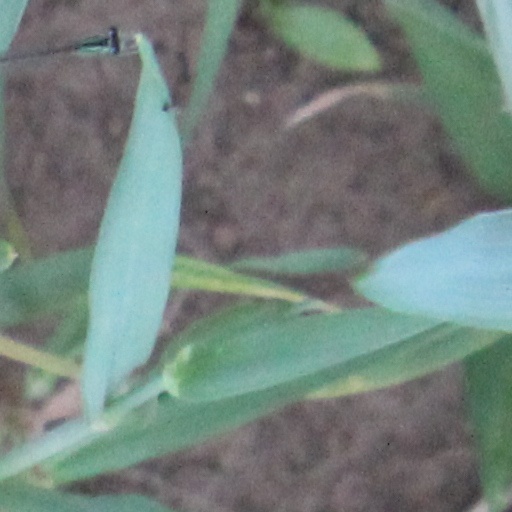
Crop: wheat